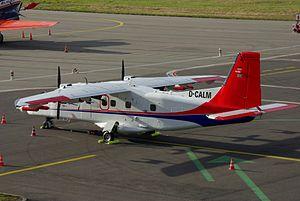
Le Dornier Do 228 du Natural Environment Research Council, immatriculé D-CALM, à la Conférence internationale sur la recherche aéroportée pour l'environnement (ICARE 2010) à Toulouse.